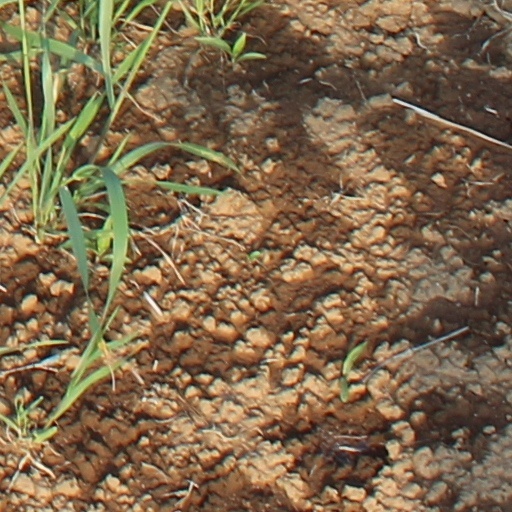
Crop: wheat